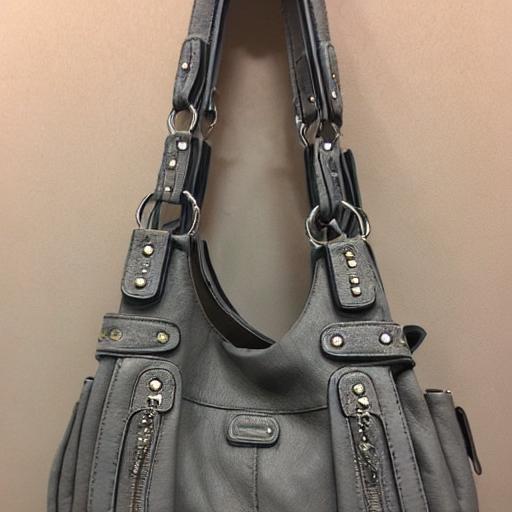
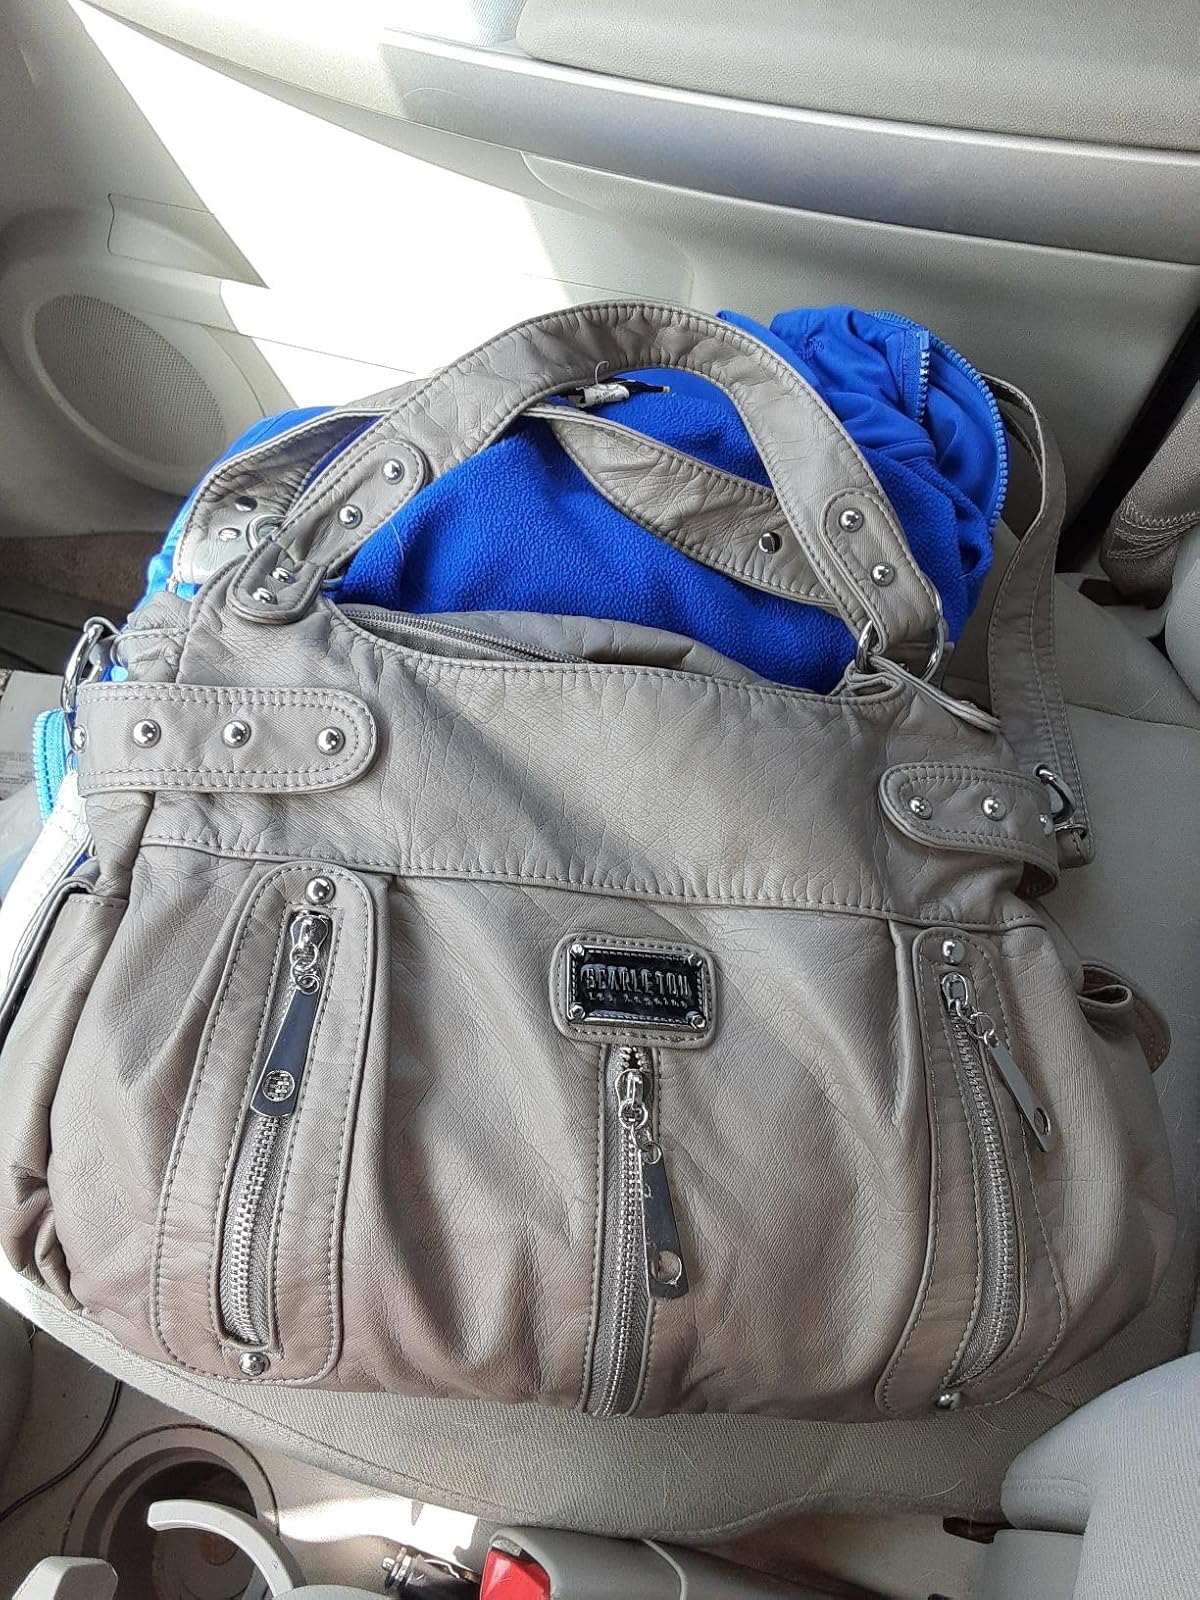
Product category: accessories_handbag
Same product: no